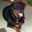
Label: dog